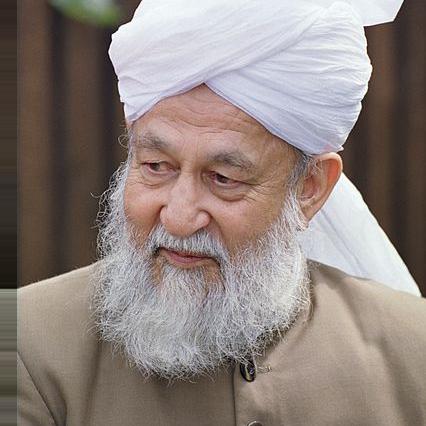
Age: 71